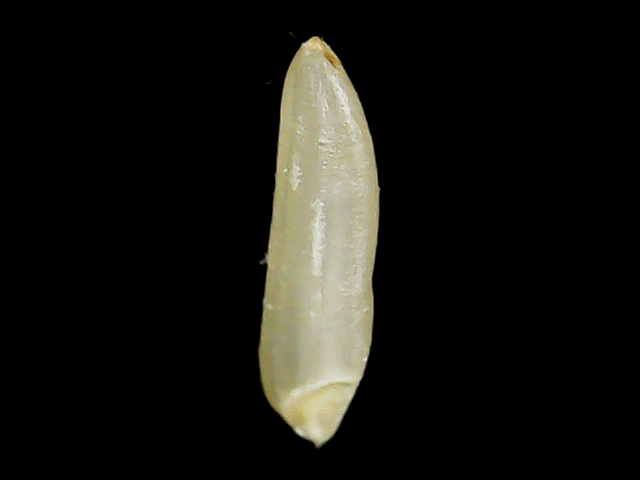
Rice variety: Binadhan25